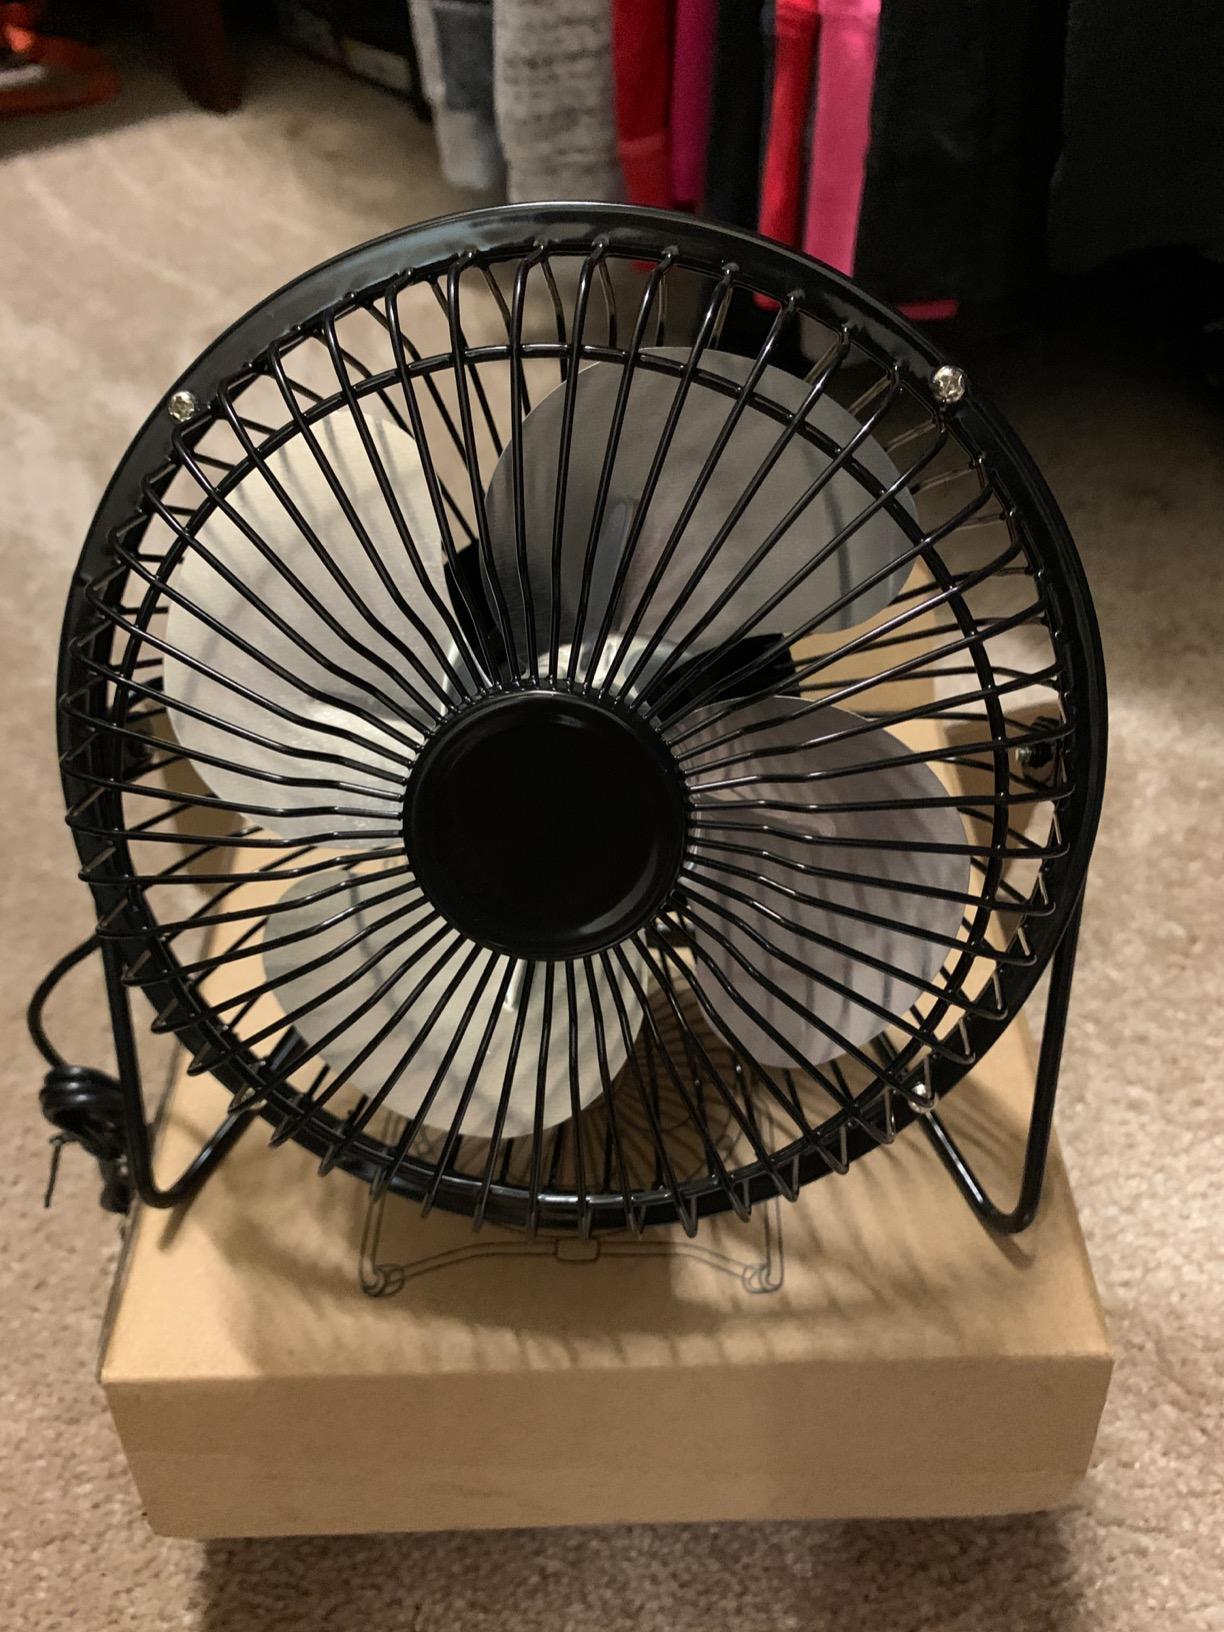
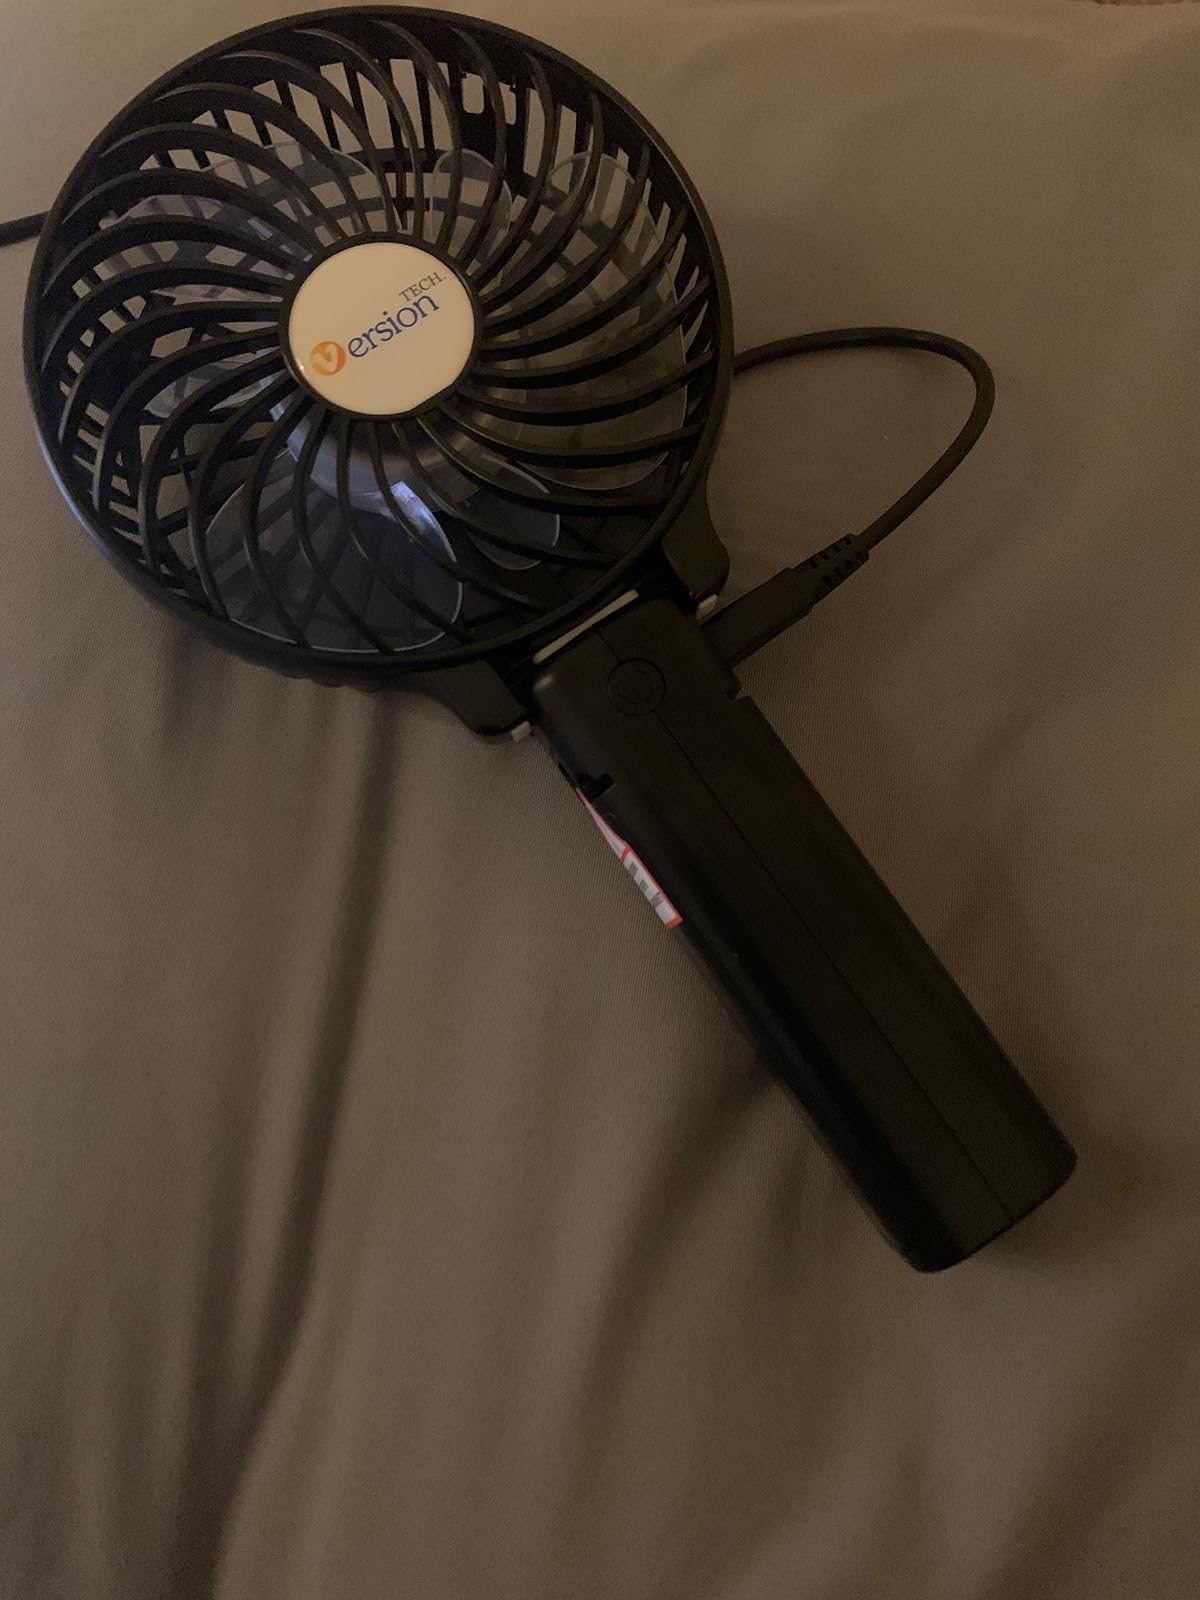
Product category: fan
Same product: no